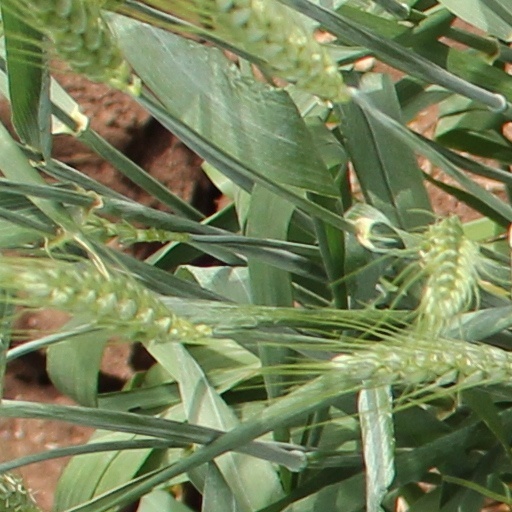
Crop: wheat